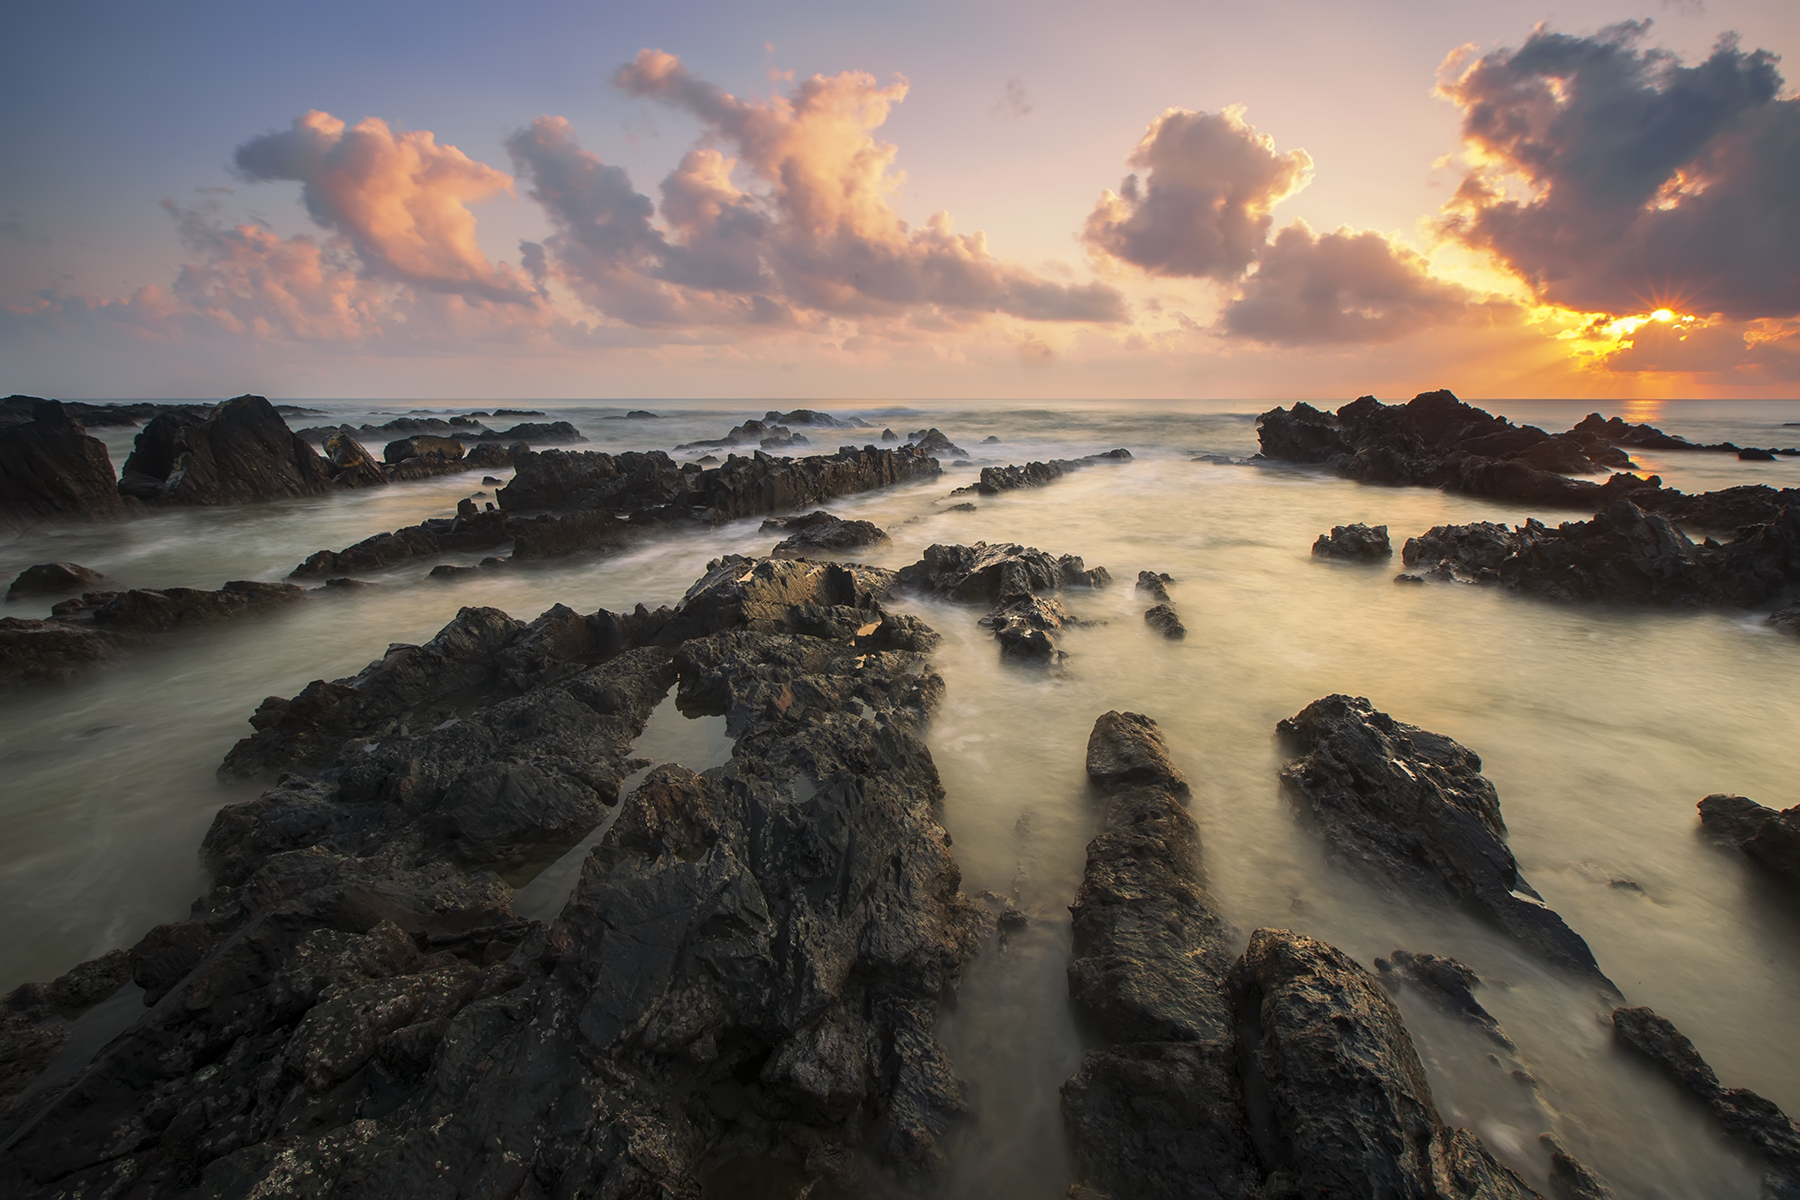
beach, landscape, sea, coast, nature, rock, ocean, horizon, cloud, sky, sunrise, sunset, sunlight, morning, shore, wave, dawn, summer, cliff, dusk, evening, reflection, low tide, bay, terrain, material, body of water, rocks, clouds, atmospheric phenomenon, wind wave